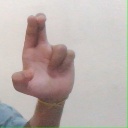
अक्षर: आ